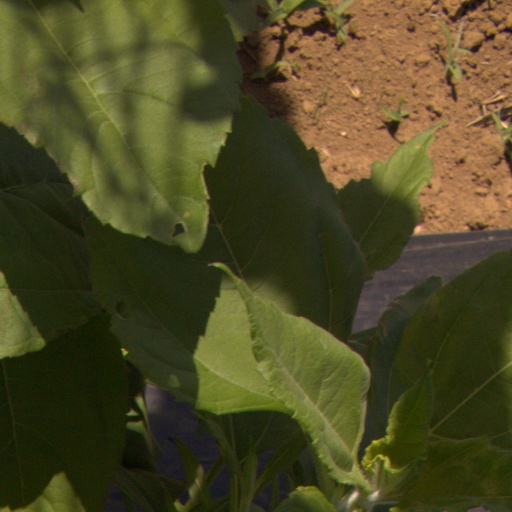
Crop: Jerusalem artichoke